High Point (Jenkinsville, South Carolina)

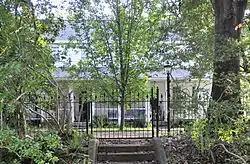
High Point, July 2012

High Point is a historic home located near Jenkinsville, Fairfield County, South Carolina. The original section was built about 1800, and is a two-story, five-bay, frame farmhouse with later expansions. A two-story rear ell was built about 1870. It features a one-story, shed-roofed porch across the front façade supported by square posts. Also on the property are the contributing family cemetery, a frame smoke house, and a frame barn.